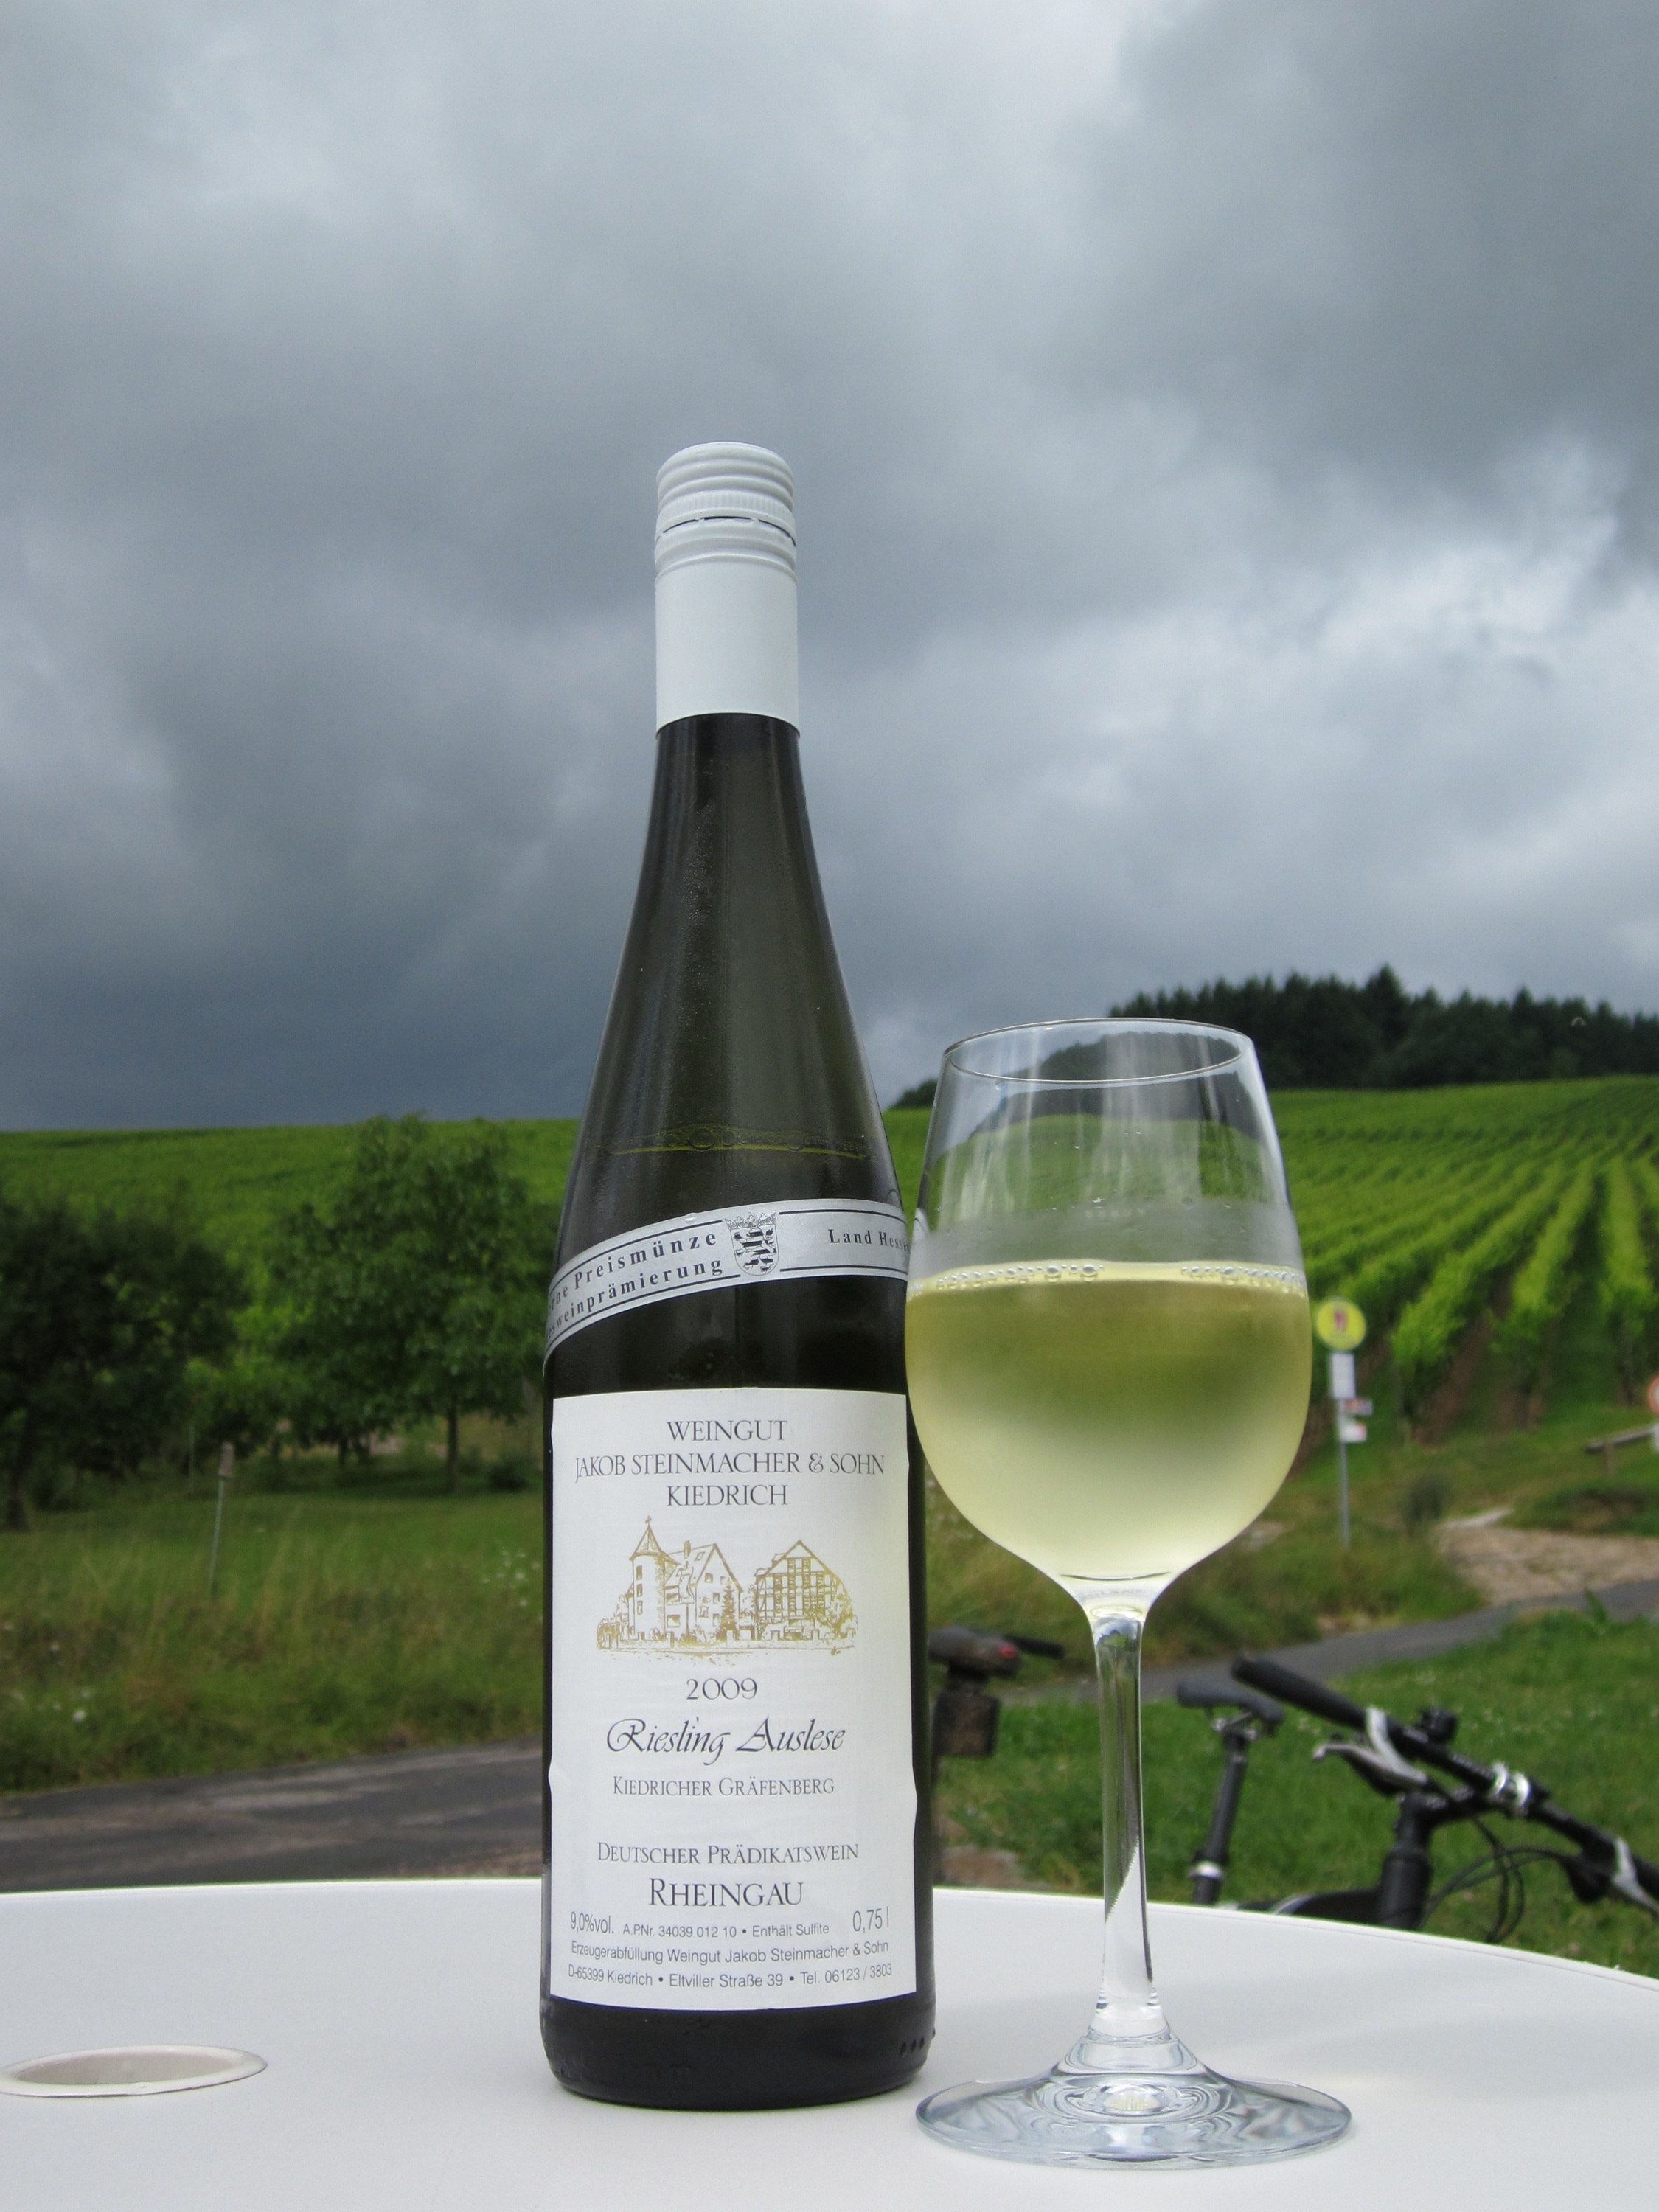
vineyard, wine, white, glass, drink, bottle, agriculture, beer, wine bottle, germany, liqueur, winery, alcoholic beverage, man made object, kiedricher graefenberg, enology, distilled beverage, drinkware